Lorna Gray

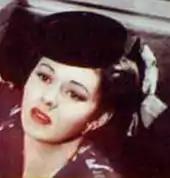
Gray in "Federal Operator 99", 1945

Gray was born in Grand Rapids, Michigan. After her father's millinery business was a victim of the Great Depression, the family split up. Before appearing in films, Gray sang with a group in Cleveland called Ben Yost's Varsity Co-eds, who performed primarily in movie theaters before the movie began.